American Cocker Spaniel

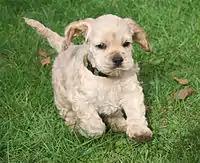
An American Cocker Spaniel puppy.

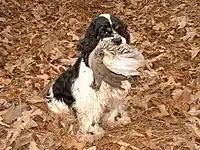
An American Cocker Spaniel used as a hunting dog.

A 2024 study in the UK found a life expectancy of 13.3 years for the breed compared to an average of 12.7 for purebreeds and 12 for crossbreeds.